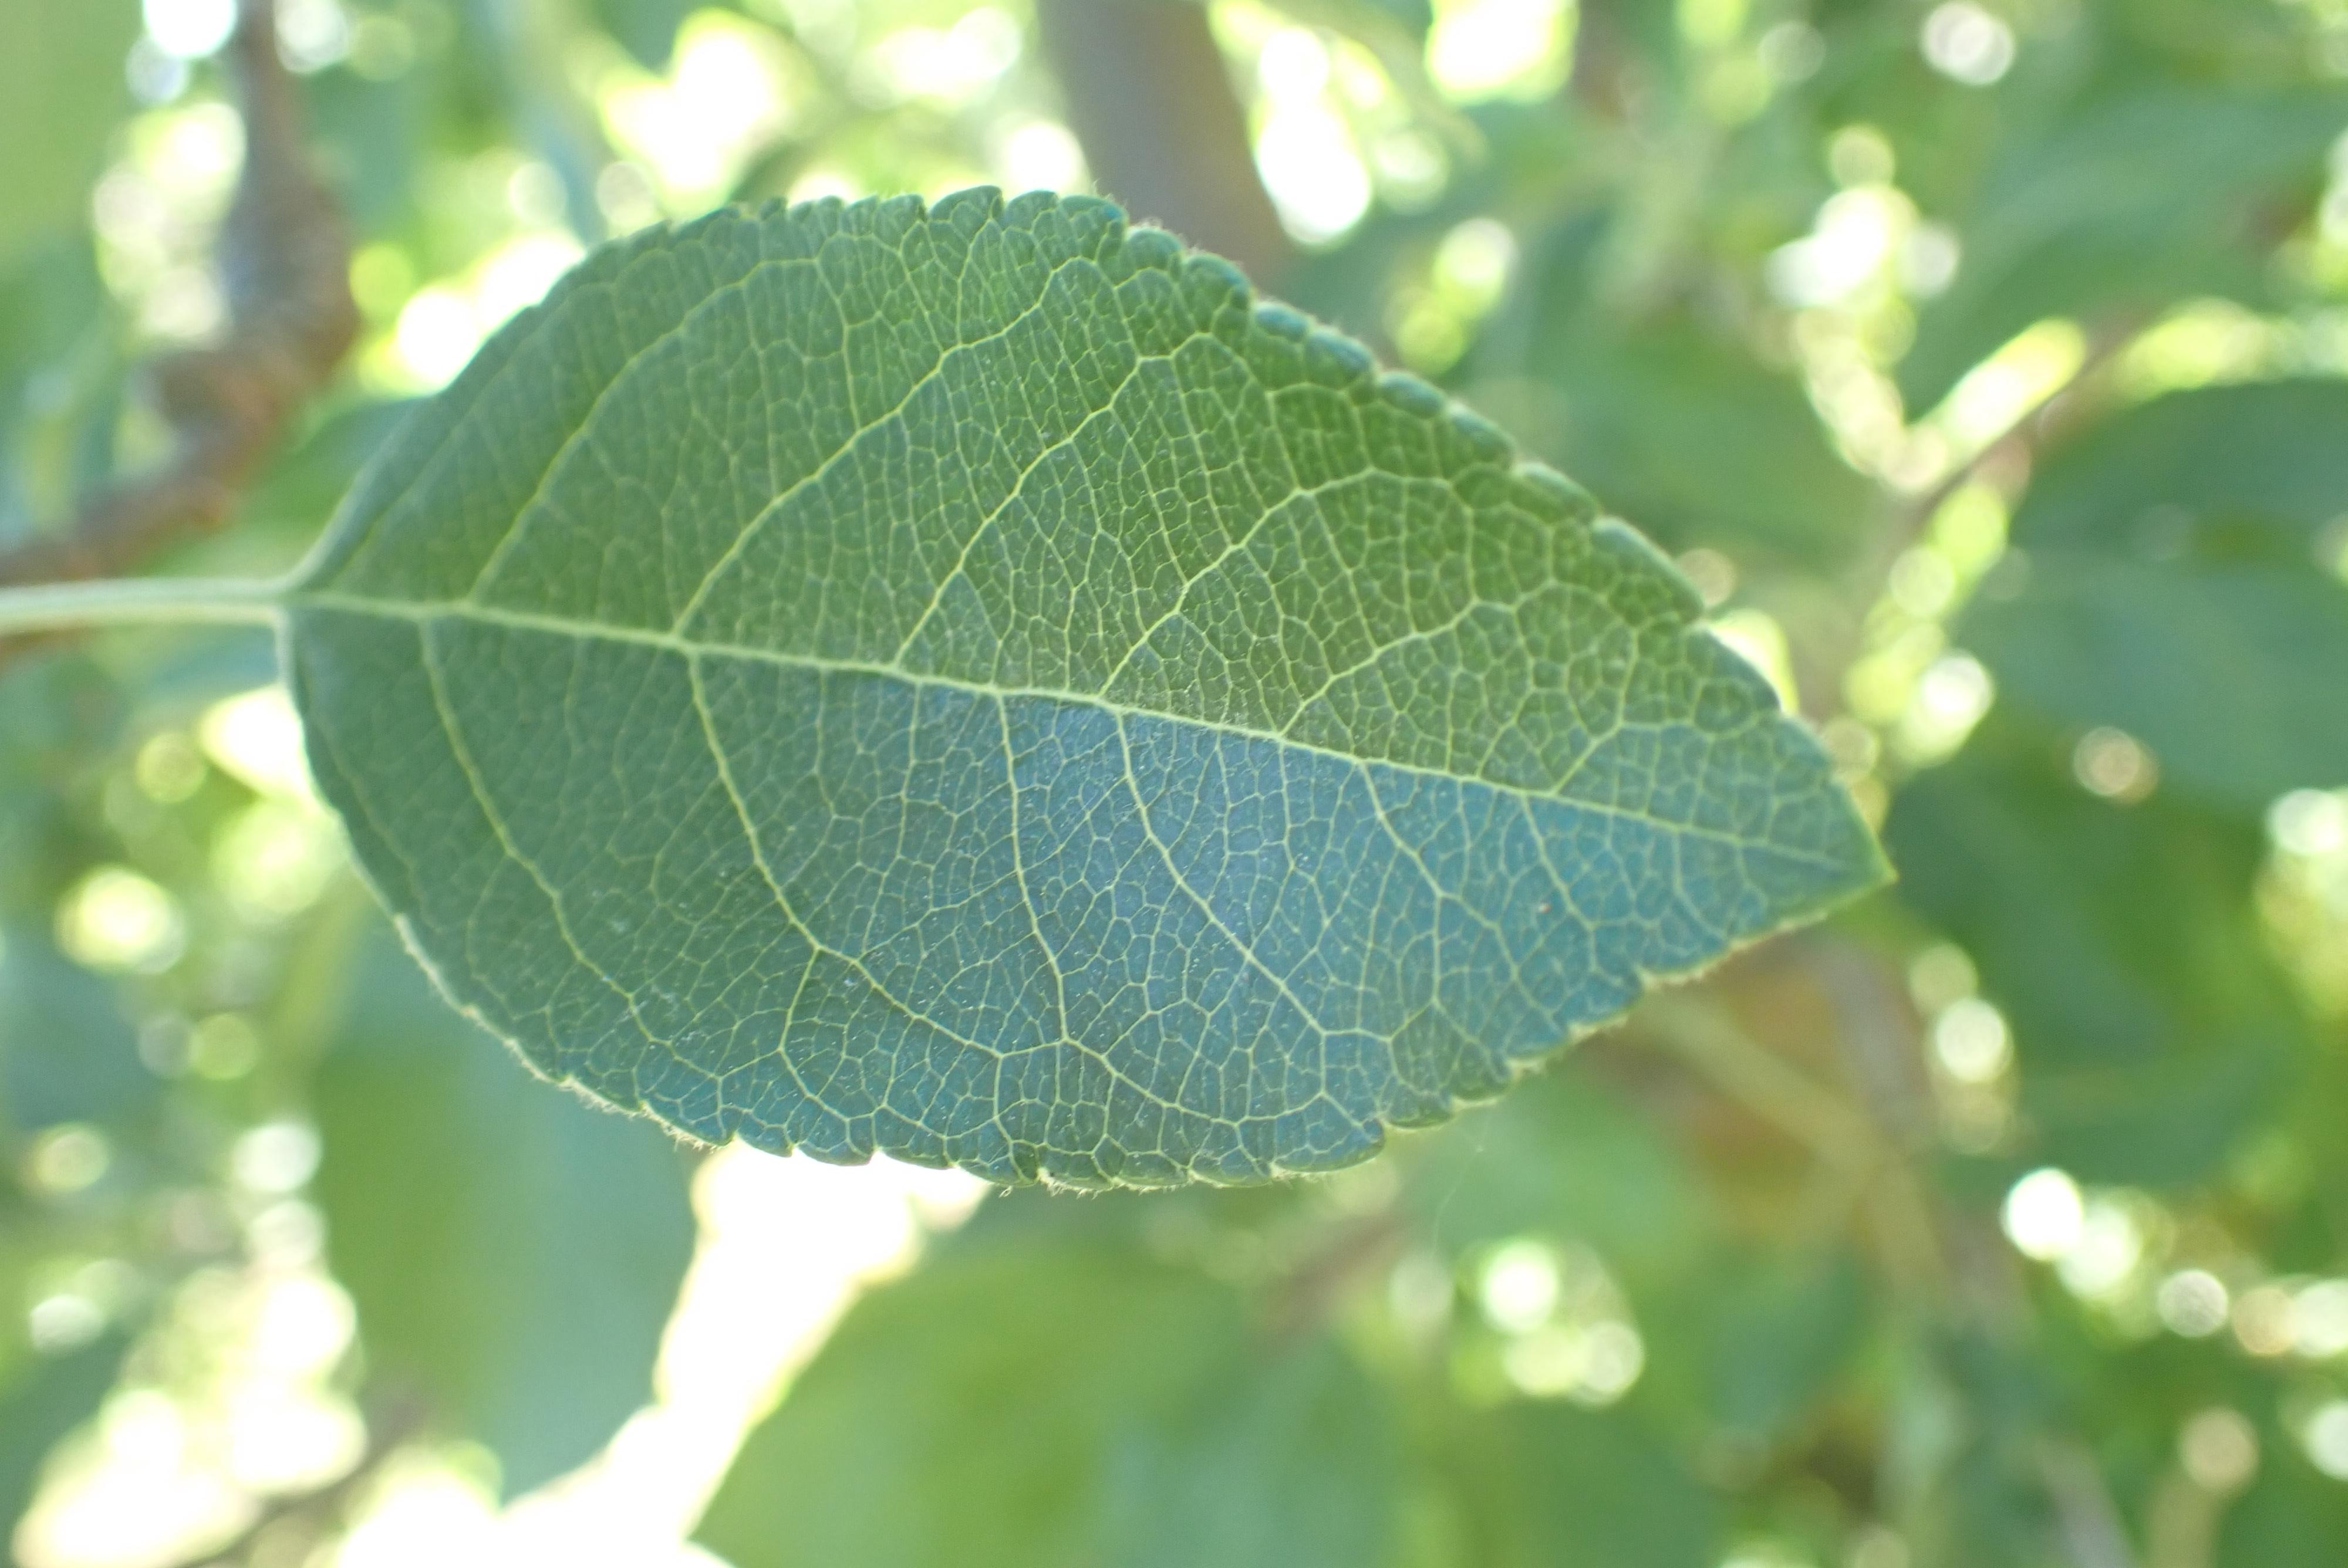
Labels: healthy